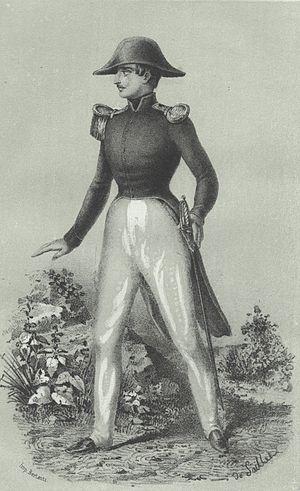
Uniforme école état-major sous la Restauration
L'École d'application du Corps royal d'état-major est créée le 6 mai 1818 par le maréchal Gouvion Saint-Cyr. Son rôle est de parfaire l'instruction des meilleurs élèves de Saint-Cyr et de Polytechnique.